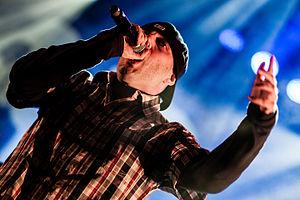
Le hip-hop en Belgique désigne le mouvement hip-hop belge, principalement mené par des rappeurs originaires d'Afrique, du Maroc et d'Italie. La fin des années 1980 marque la sortie de quelques albums importants dont BRC. Ces deux sorties permettent la découverte du rap par un public plus large, mais marquent également une séparation dans la communauté hip-hop locale : sa partie commerciale, et celle plus underground ou hardcore. À la fin des années 1990, Starflam est considéré comme le plus populaire du hip-hop belge au sud de la Wallonie.